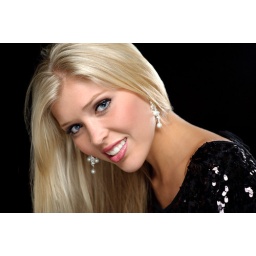
Kaylee's blonde hair and glittery dress pop against the black background.